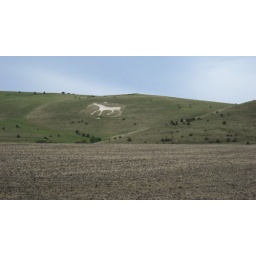
One of 3 horses from ancient times, made of white limestone in County Wiltshire